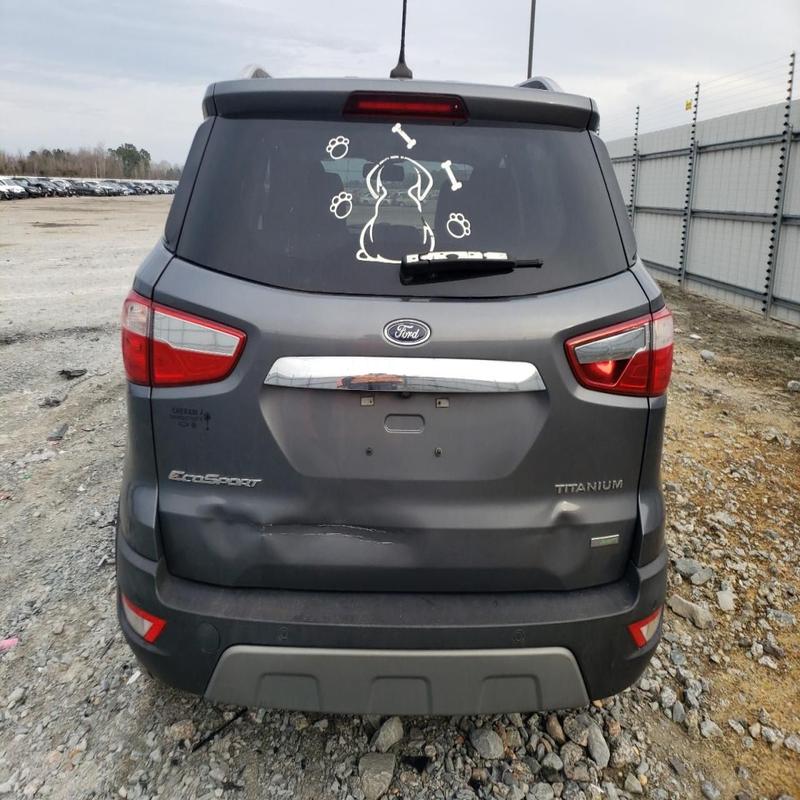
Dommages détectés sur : malle, plaque d'immatriculation arrière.
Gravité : majeur